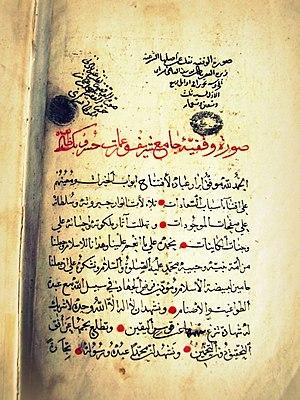
Sarajevo, prononcé [saʁajɛvo], est la capitale et la plus grande ville de Bosnie-Herzégovine. Traversée par la rivière Miljacka, la ville fait partie du canton de Sarajevo, l'un des dix de Bosnie-et-Herzégovine.